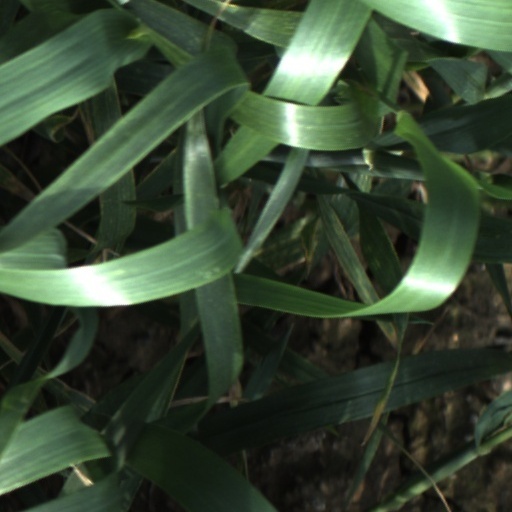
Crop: wheat